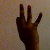
The image shows a hand gesture representing the number 9 in Indian Sign Language.